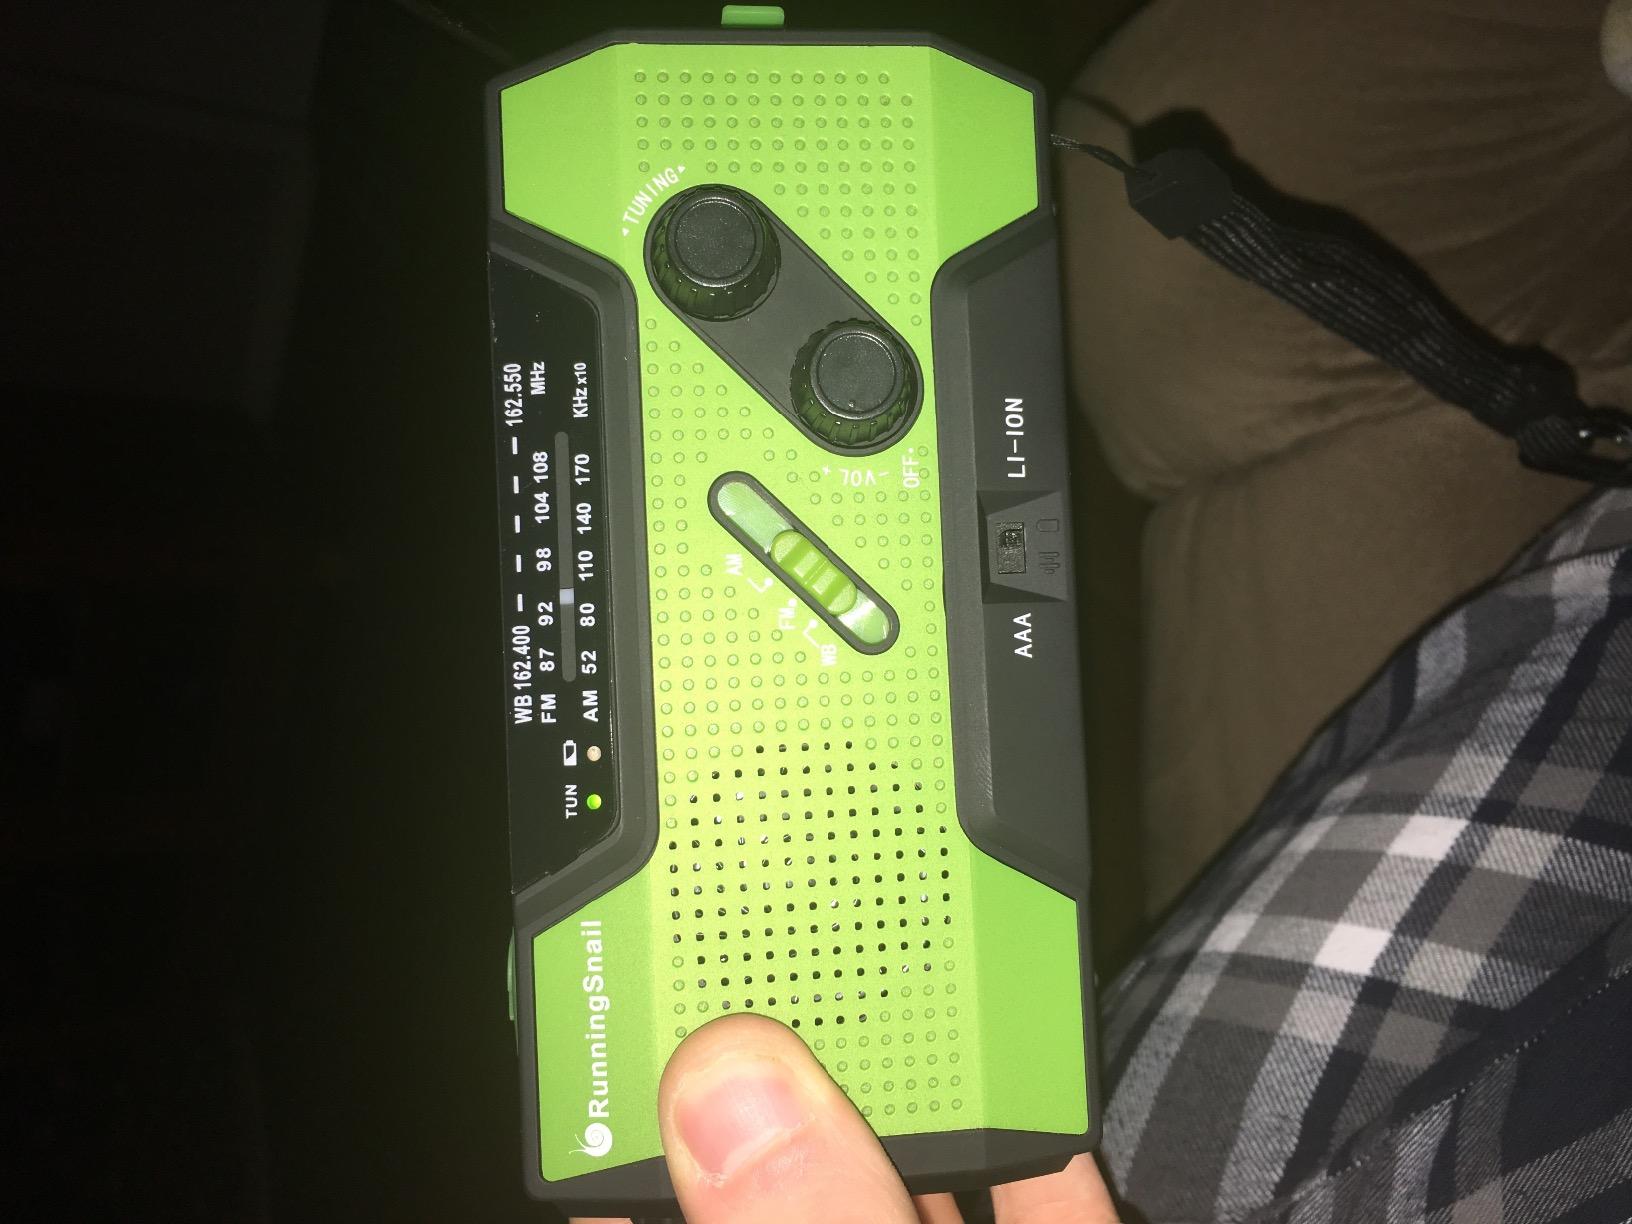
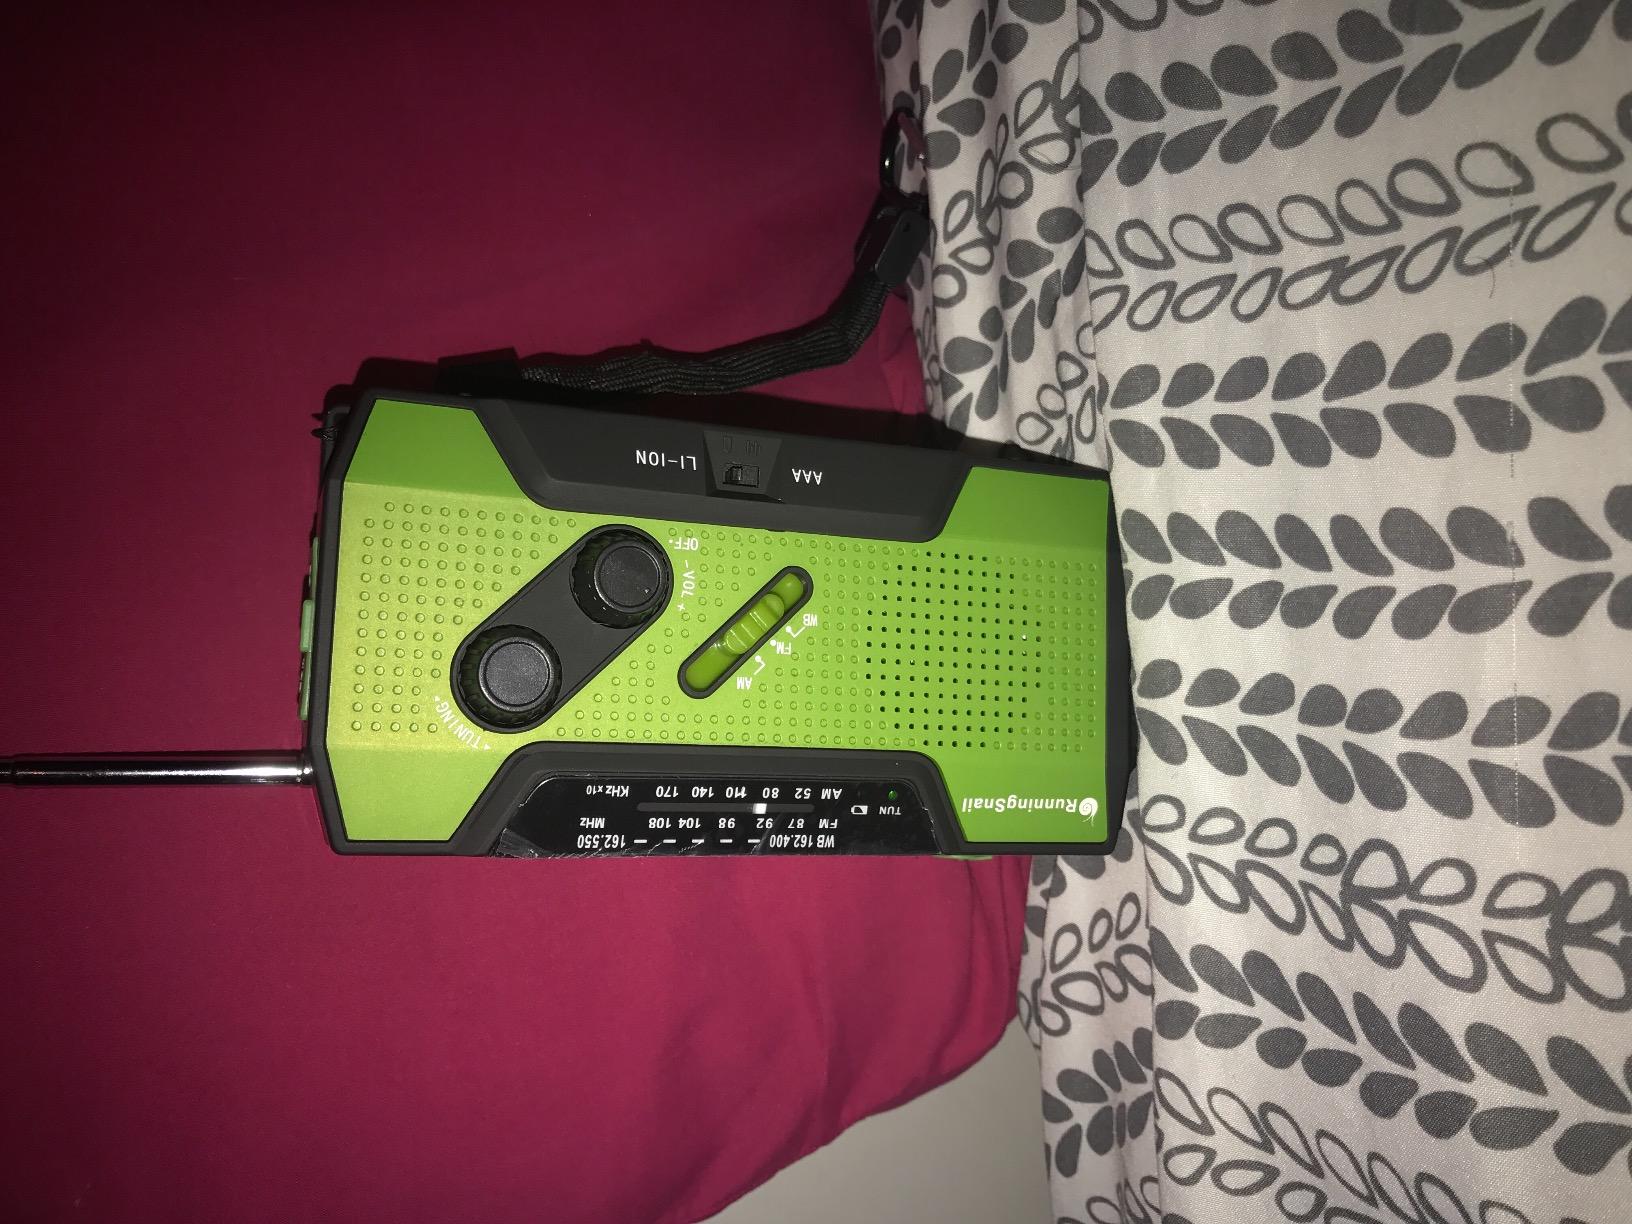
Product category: radio
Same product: yes